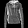
Label: Pullover